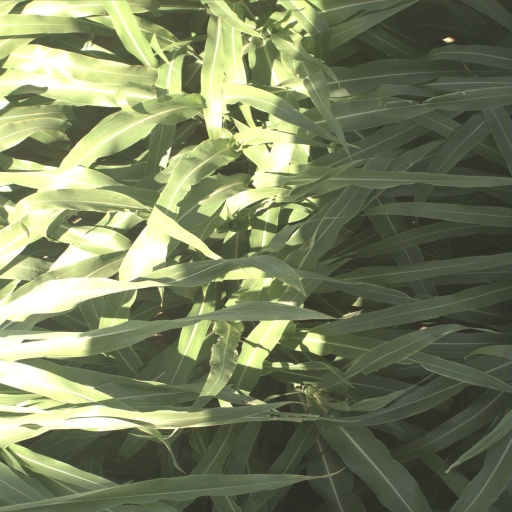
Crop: sorghum